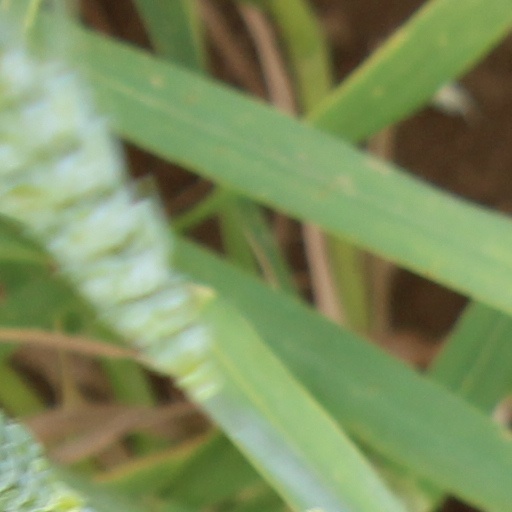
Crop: wheat